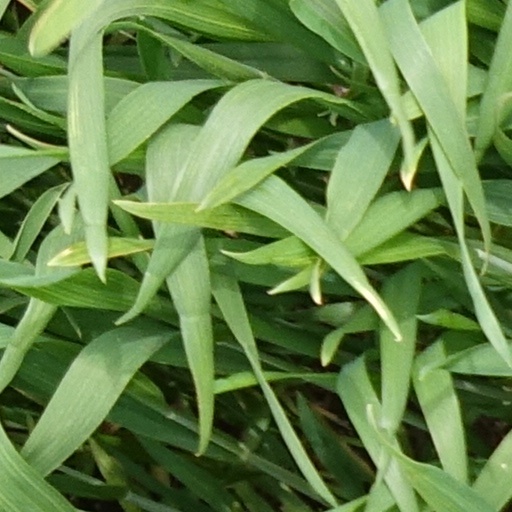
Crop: wheat